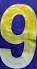
Number: 9